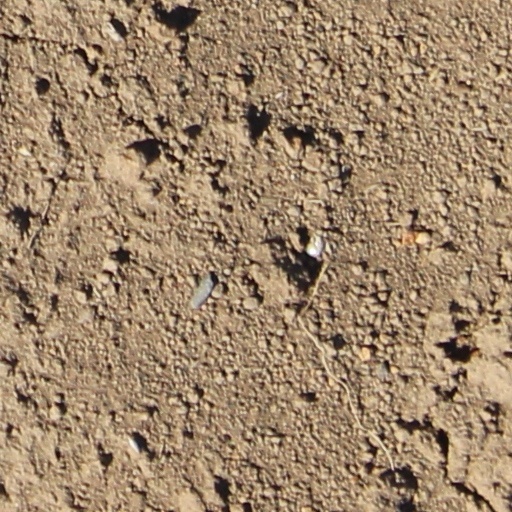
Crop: wheat